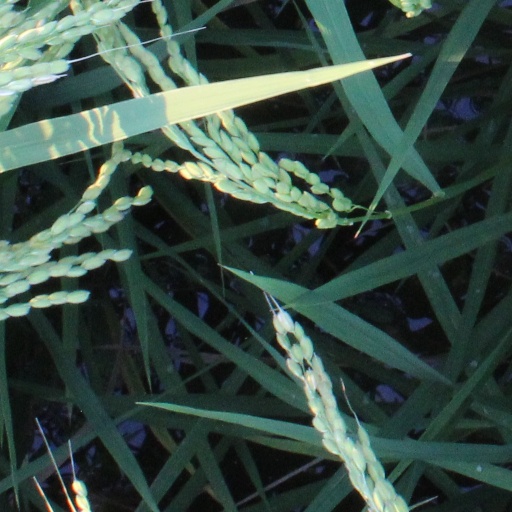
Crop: rice